Sud-Ouest Triton

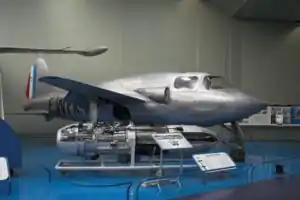
SO.6000 Triton n°3 on display at the Musée de l'Air et de l'Espace in Le Bourget

The Sud-Ouest SO.6000 Triton is an early experimental French jet aircraft. It has the distinction of being the first indigenously-designed jet-powered aircraft to be flown by the nation, having been designed and manufactured during the 1940s by the French aircraft construction consortium SNCASO.